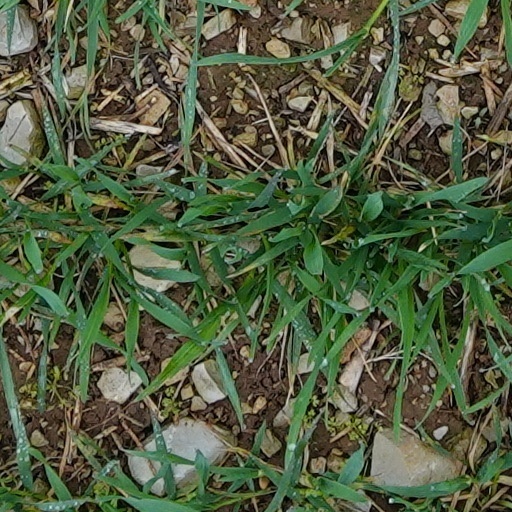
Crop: wheat